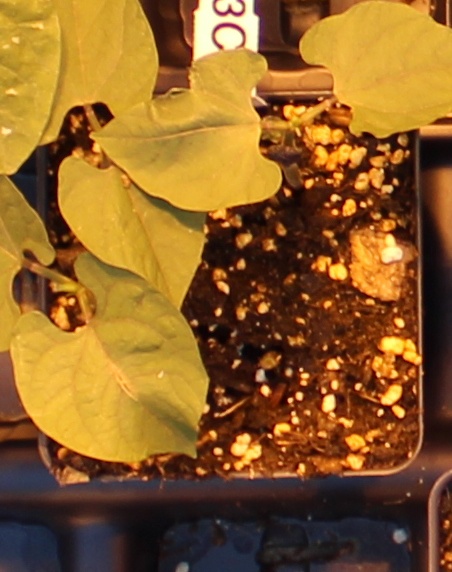
Label: Blackbean